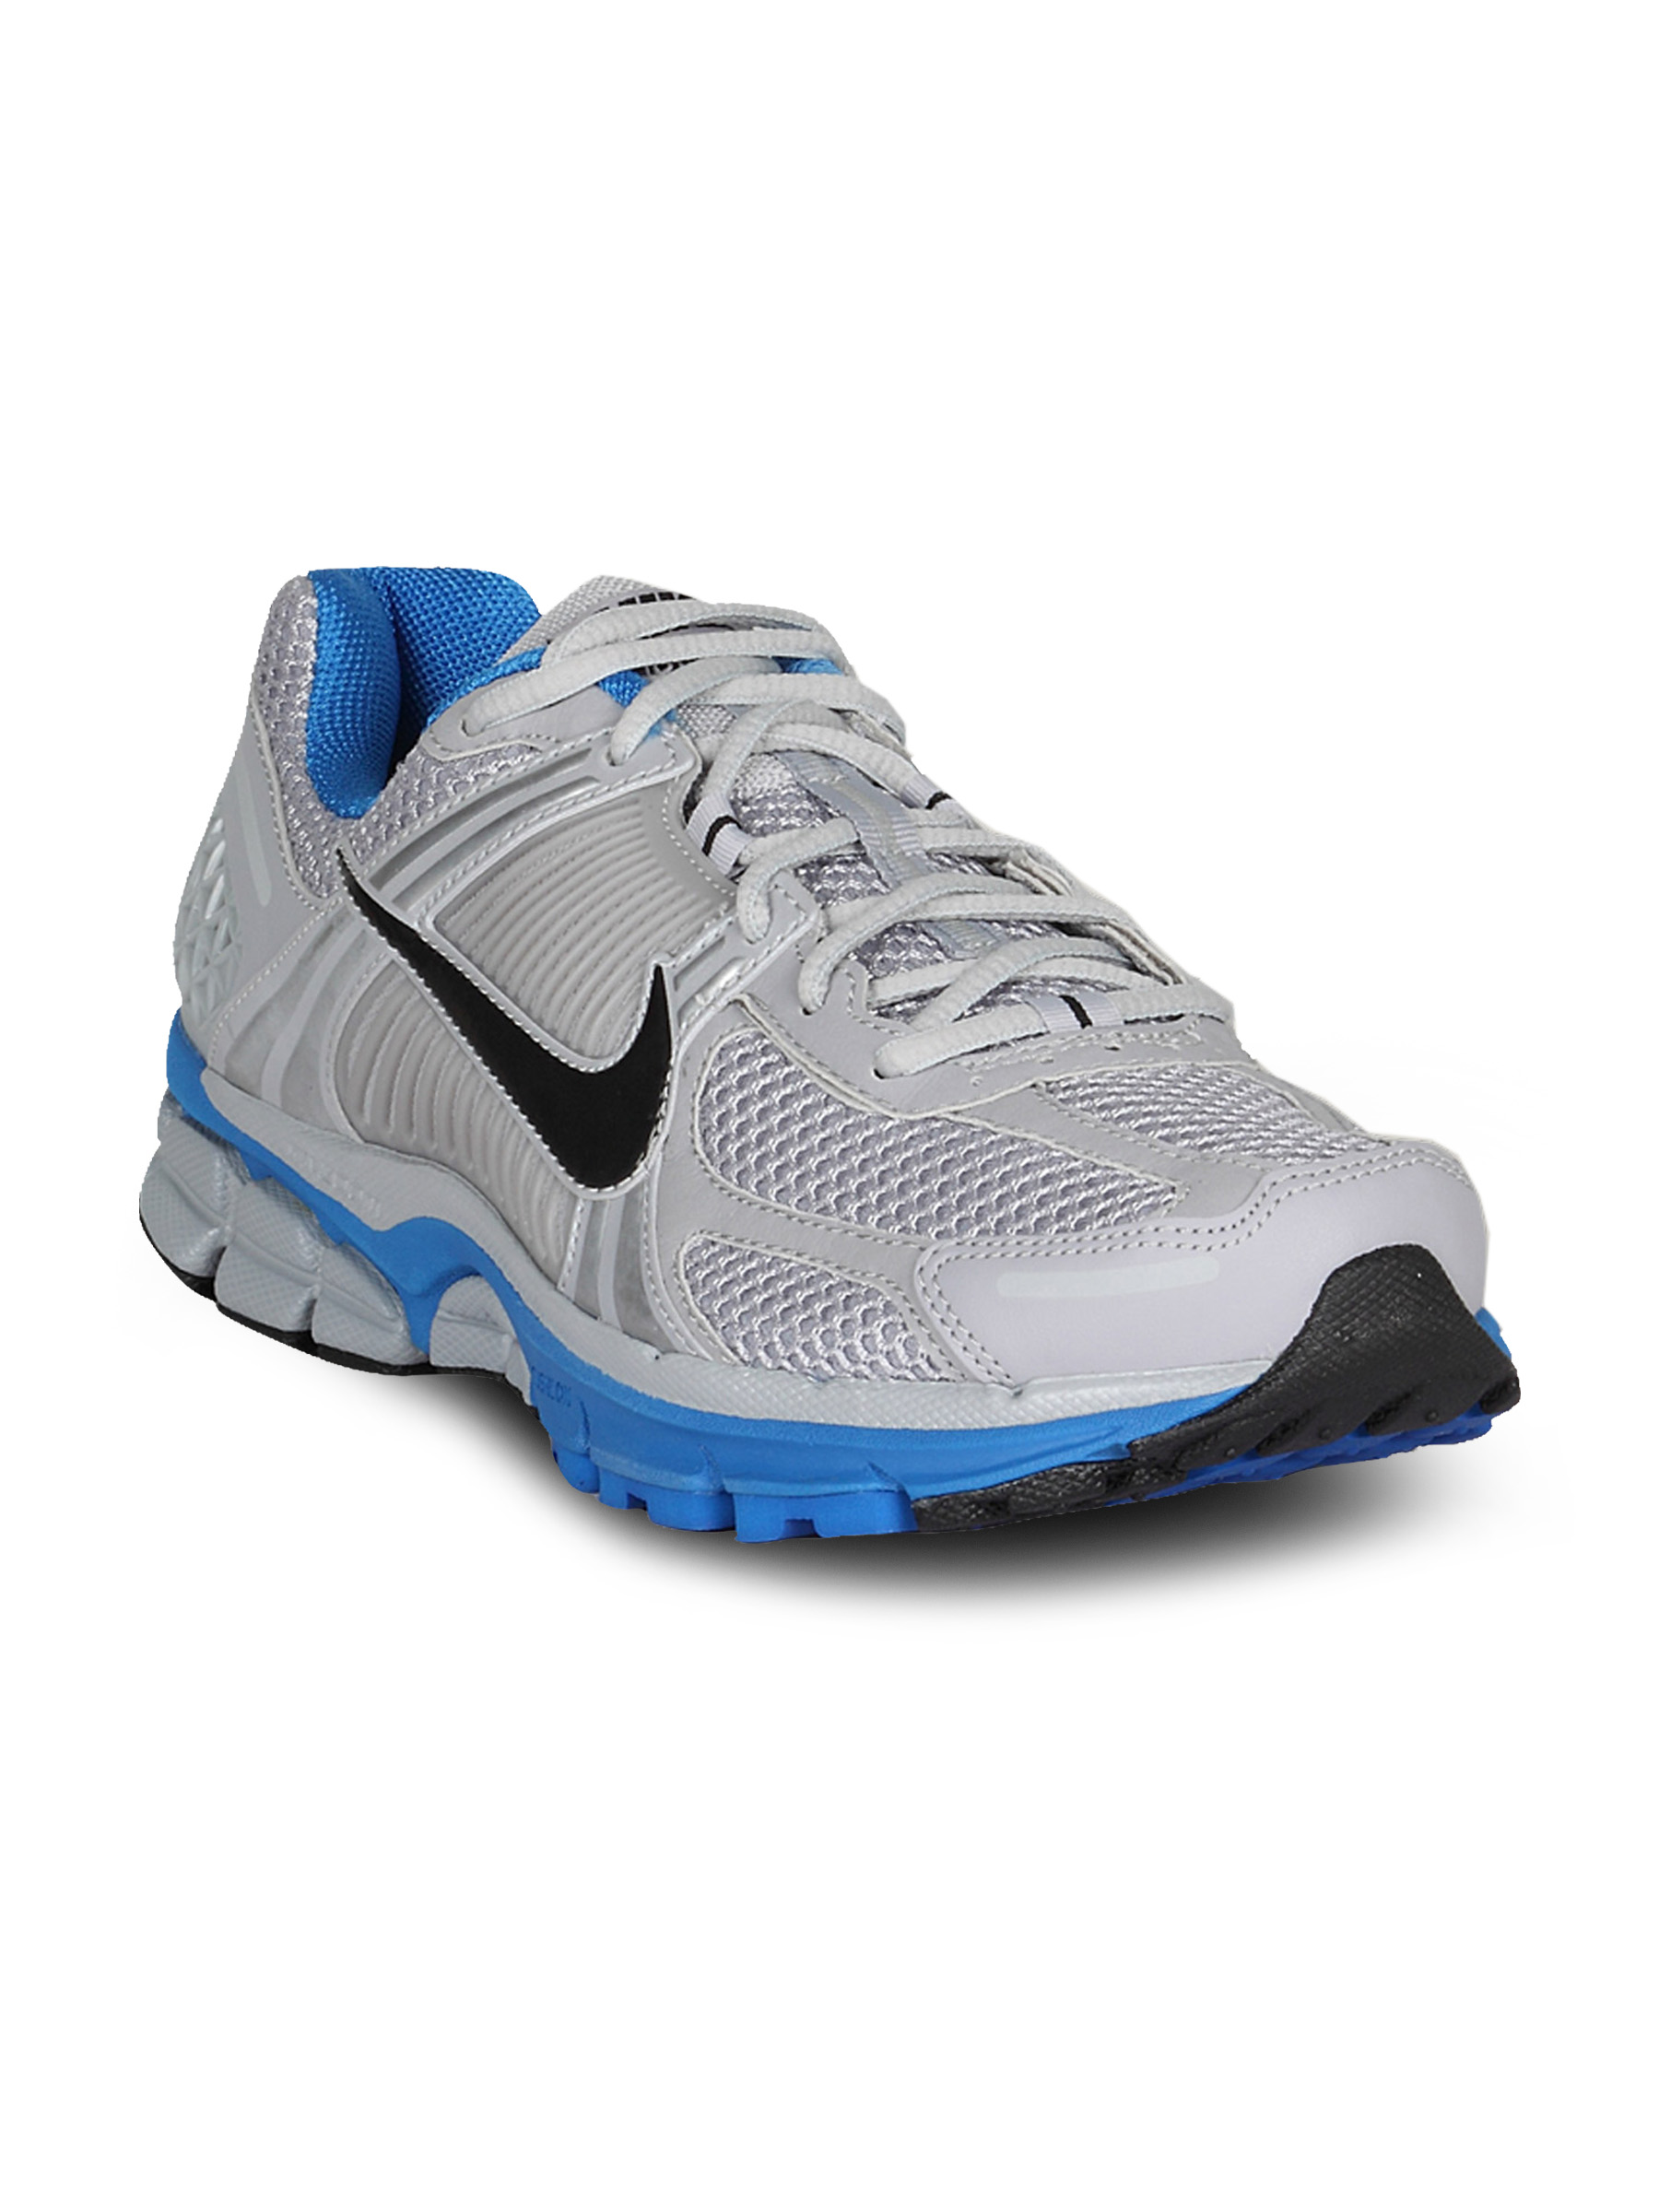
Nike Men's Zoom Vomero 5 Grey Blue Shoe
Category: Footwear / Shoes / Sports Shoes
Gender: Men
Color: Grey
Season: Summer 2011
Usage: Sports